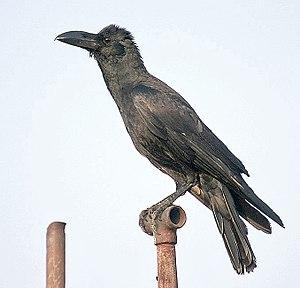
Le Corbeau à gros bec nommé « cuervo de la selva » par les hispanophones, ce qui signifie « Corbeau de jungle », est une espèce de passereau de la famille des Corvidae vivant en Asie du Sud-Est.